Koodiyattam

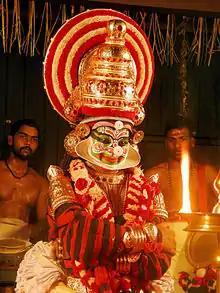
Margi Madhu as Ravanan at Nepathya

Traditionally, the main musical instruments used in koodiyattam are the mizhavu, kuzhitalam, edakka, kurumkuzhal, and sankhu. The mizhavu, the most prominent of these, is a percussion instrument that is played by a person of the Ambalavas Nambiar caste, accompanied by Nangyaramma playing the kuzhithalam (a type of cymbal).